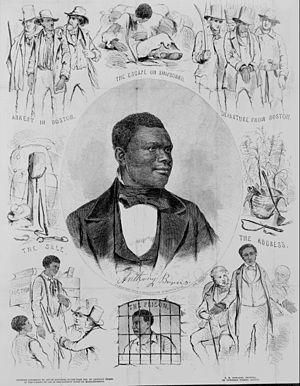
Anthony Burns était un pasteur baptiste afro-américain et un esclave fugitif originaire de Virginie. Son arrestation en 1854 dans l'État du Massachusetts le plaça au centre de la contestation de la loi sur les esclaves fugitifs de 1850 qui imposait aux États ayant aboli l'esclavage de renvoyer les esclaves capturés sur leur sol à leur propriétaire d'origine. Finalement ramené en Virginie, il fut racheté par un comité d'abolitionnistes, fréquenta l'Oberlin College avant de devenir pasteur baptiste dans le Haut-Canada.